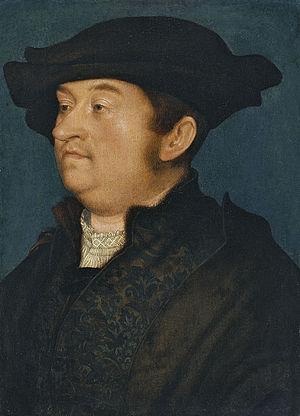
Hans Holbein l'Ancien est un peintre allemand des XVᵉ et XVIᵉ siècles, né vers 1460 à Augsbourg, en Bavière, et mort en 1524 à Issenheim en Alsace.